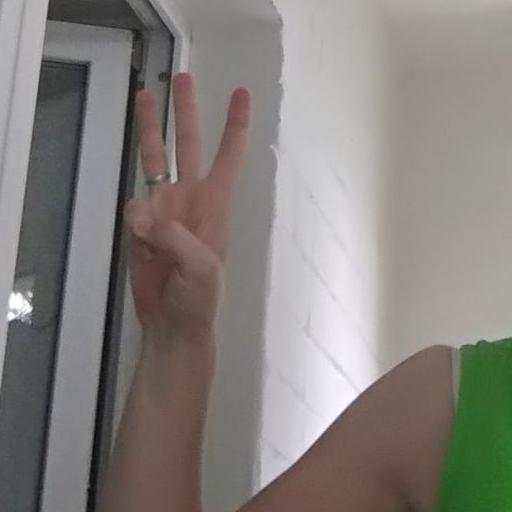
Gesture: three